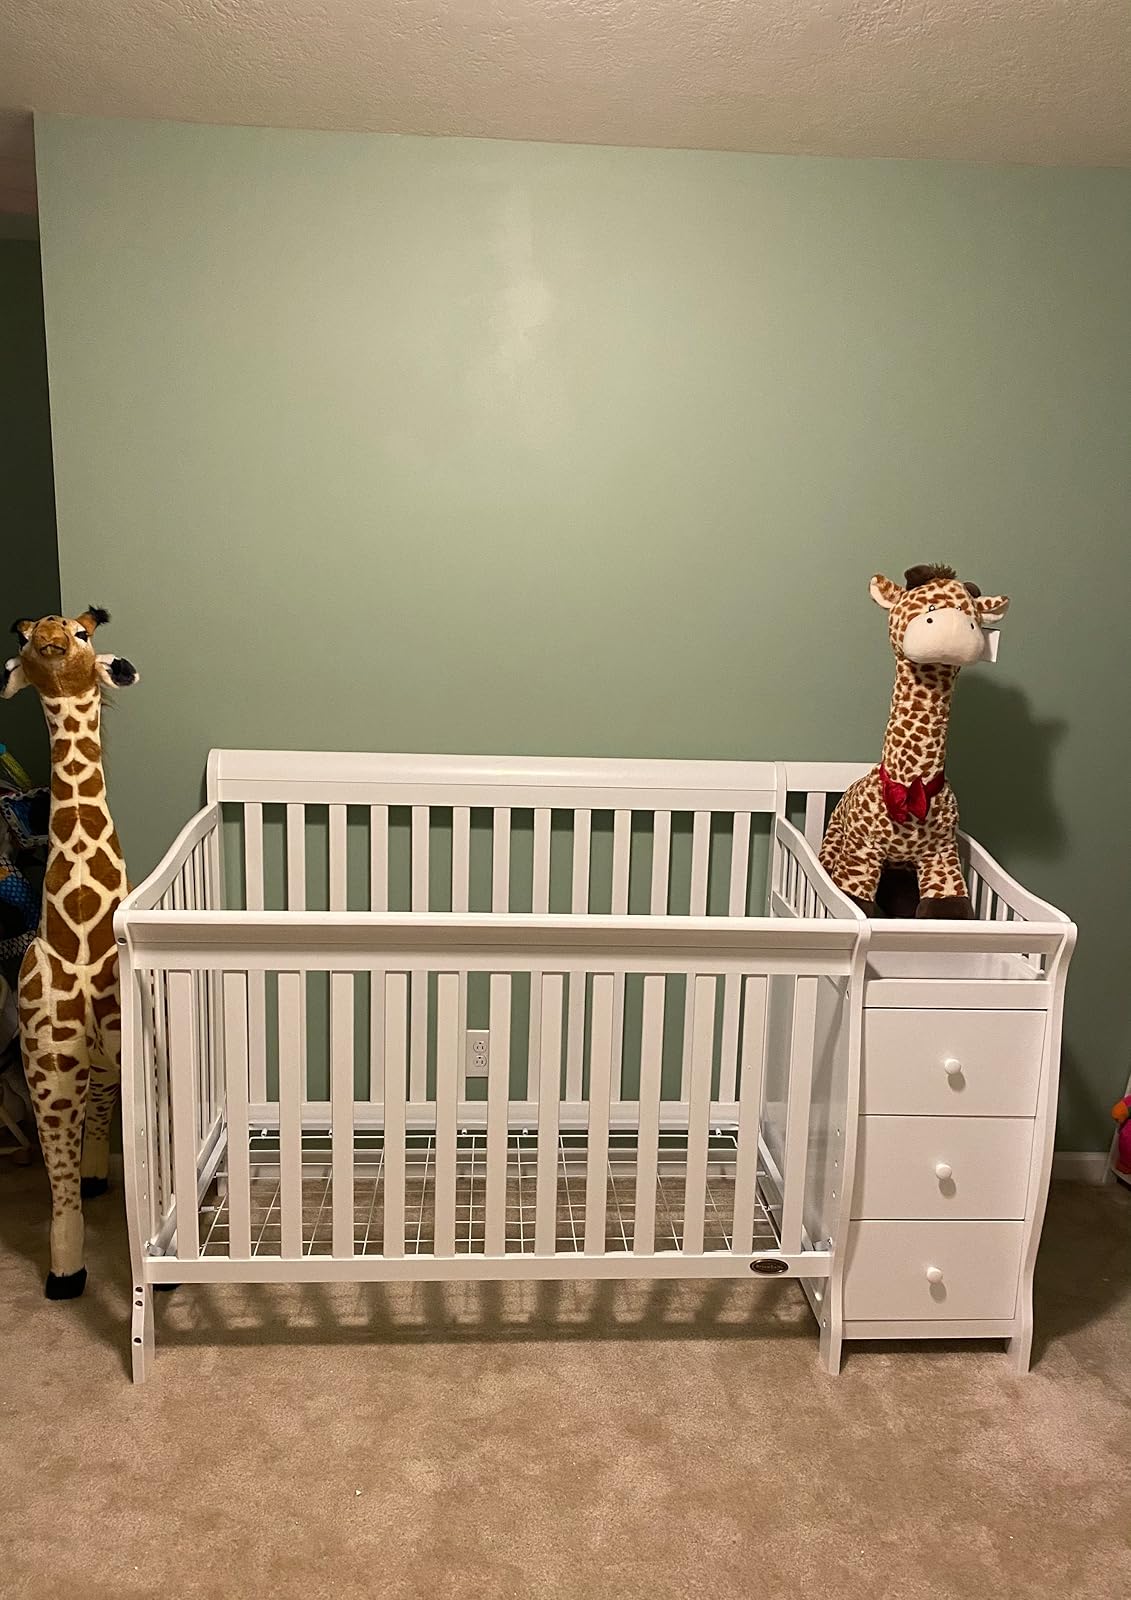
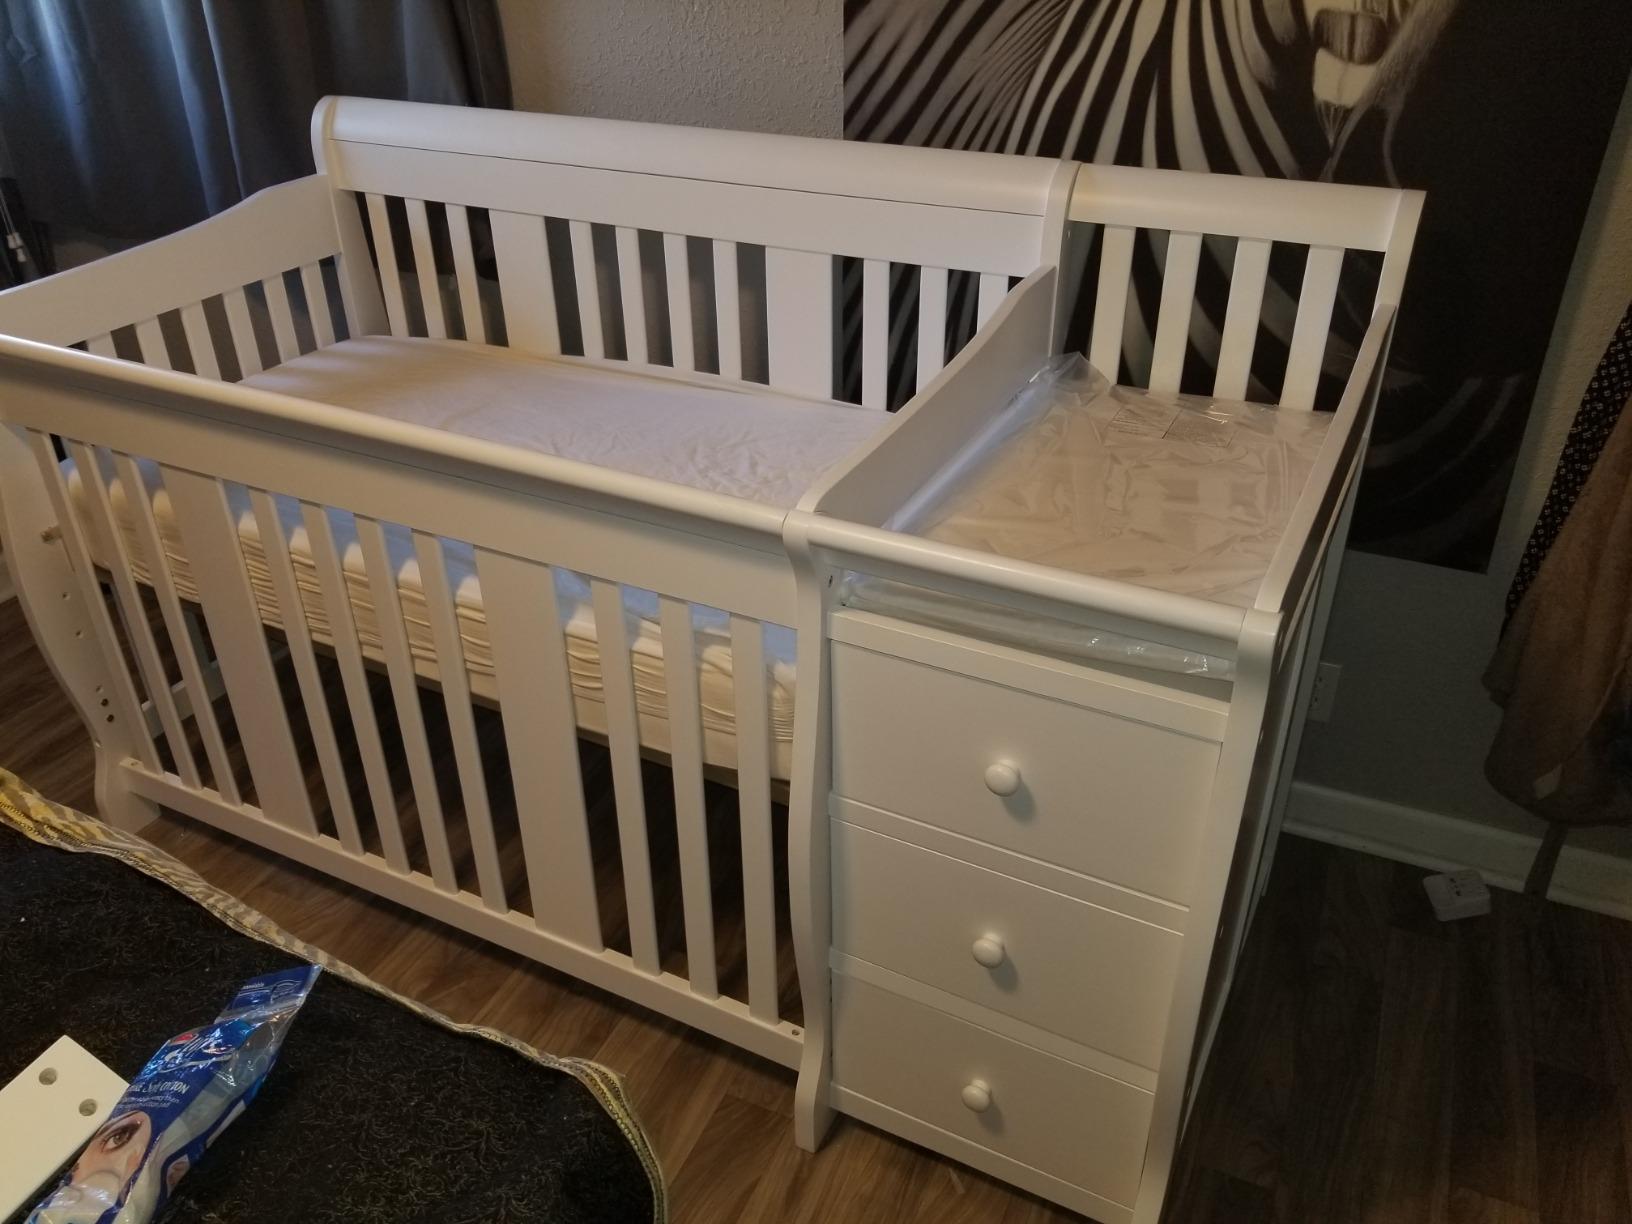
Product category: products_crib
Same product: yes